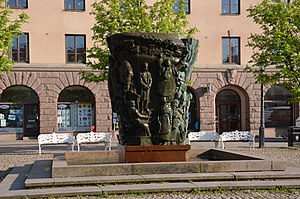
Nils Sjögren
Nils Sjögren: Krönikebrunnen i Skara.
Nils Axel Gustav Sjögren var en svensk billedhugger.